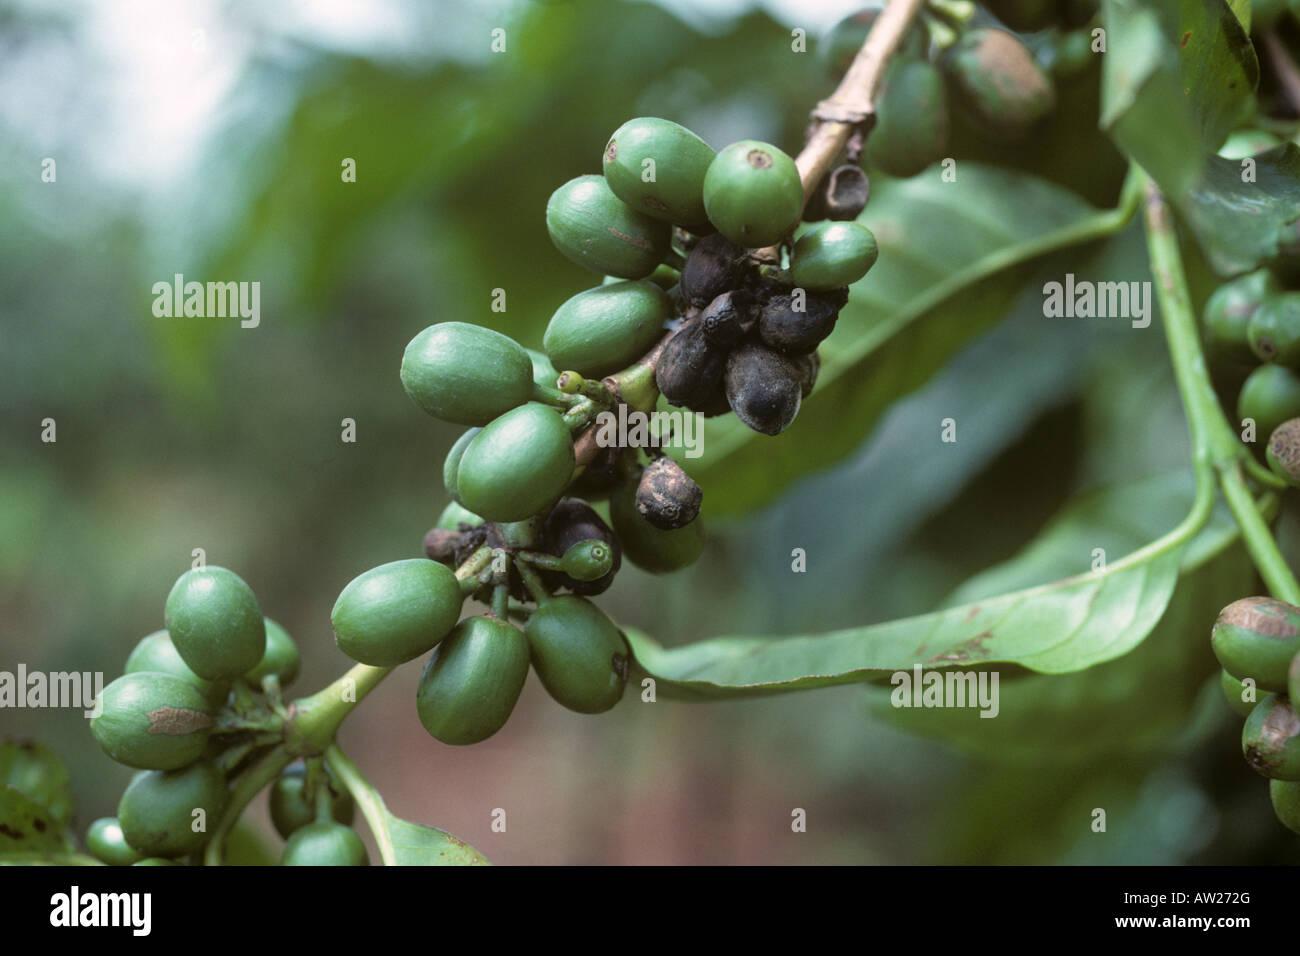
Plant: Coffee
Disease: coffee berry blotch